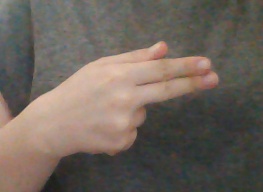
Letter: ghain